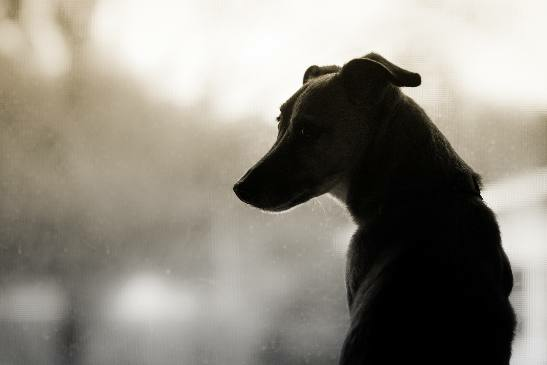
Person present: No